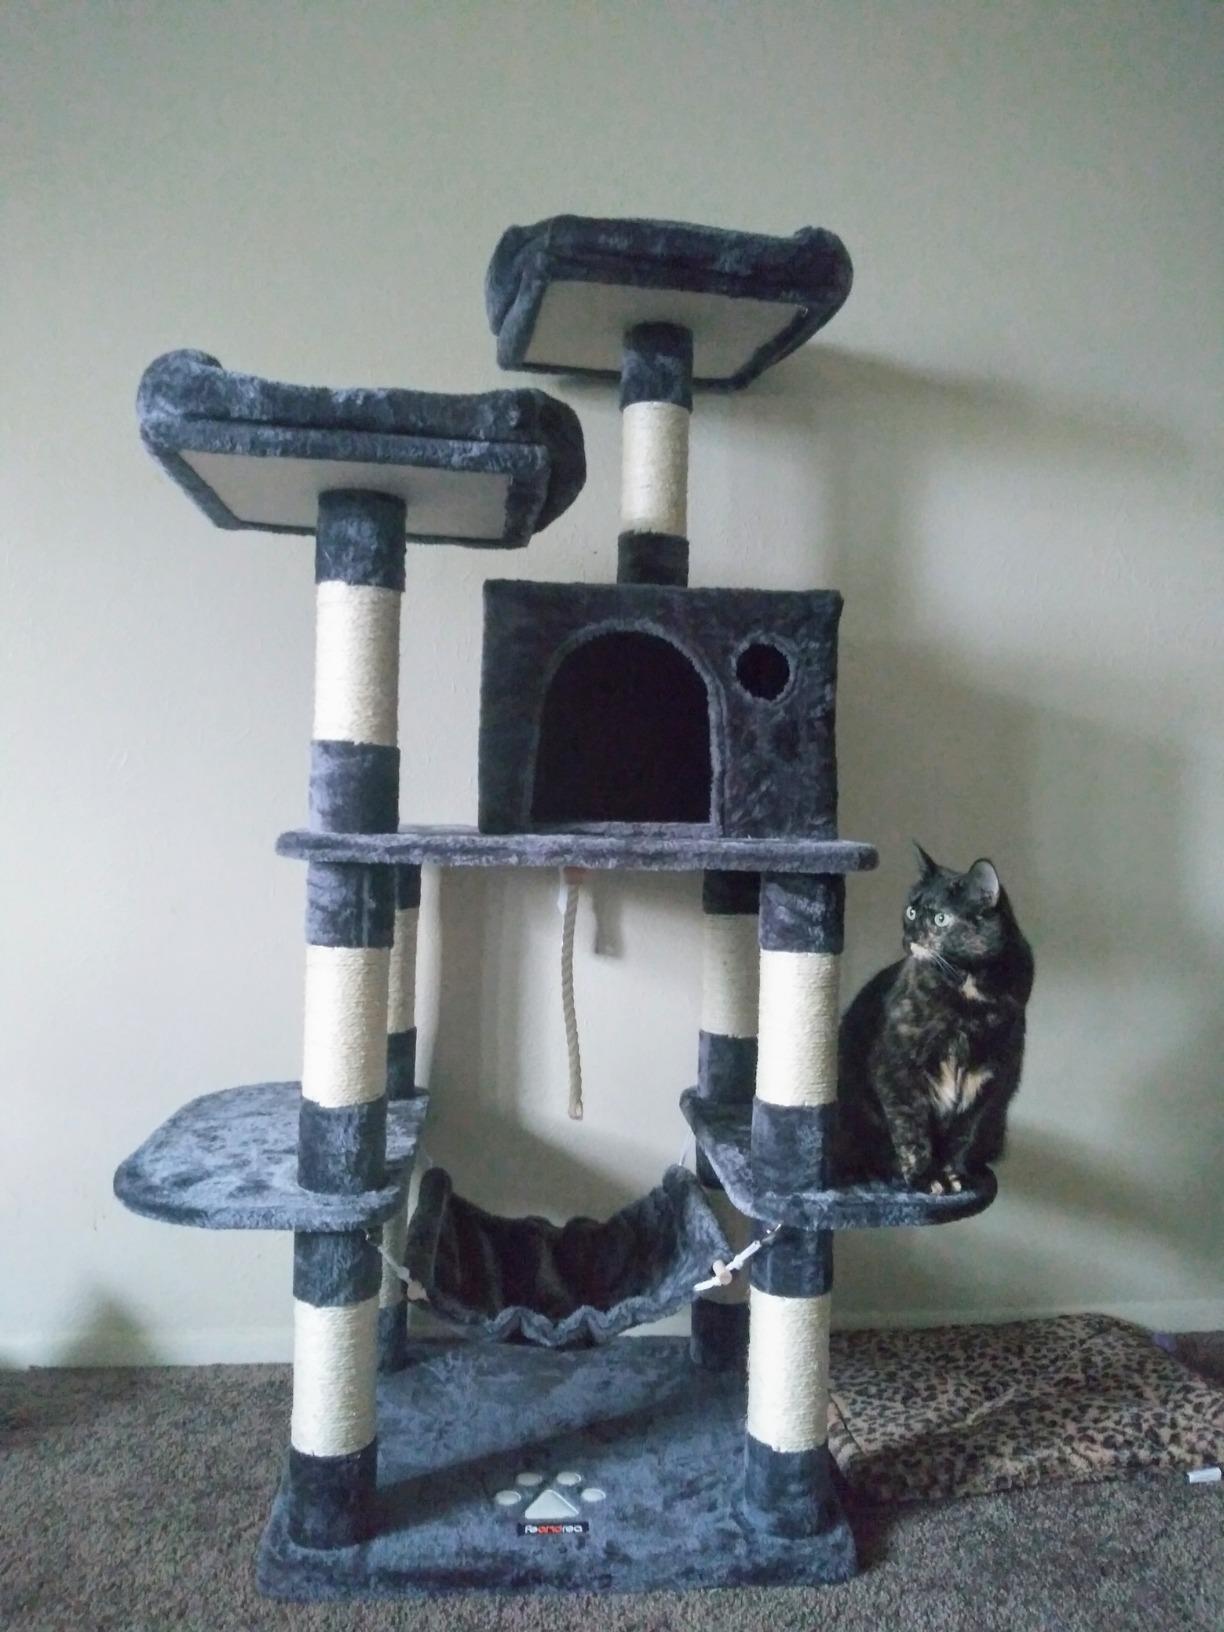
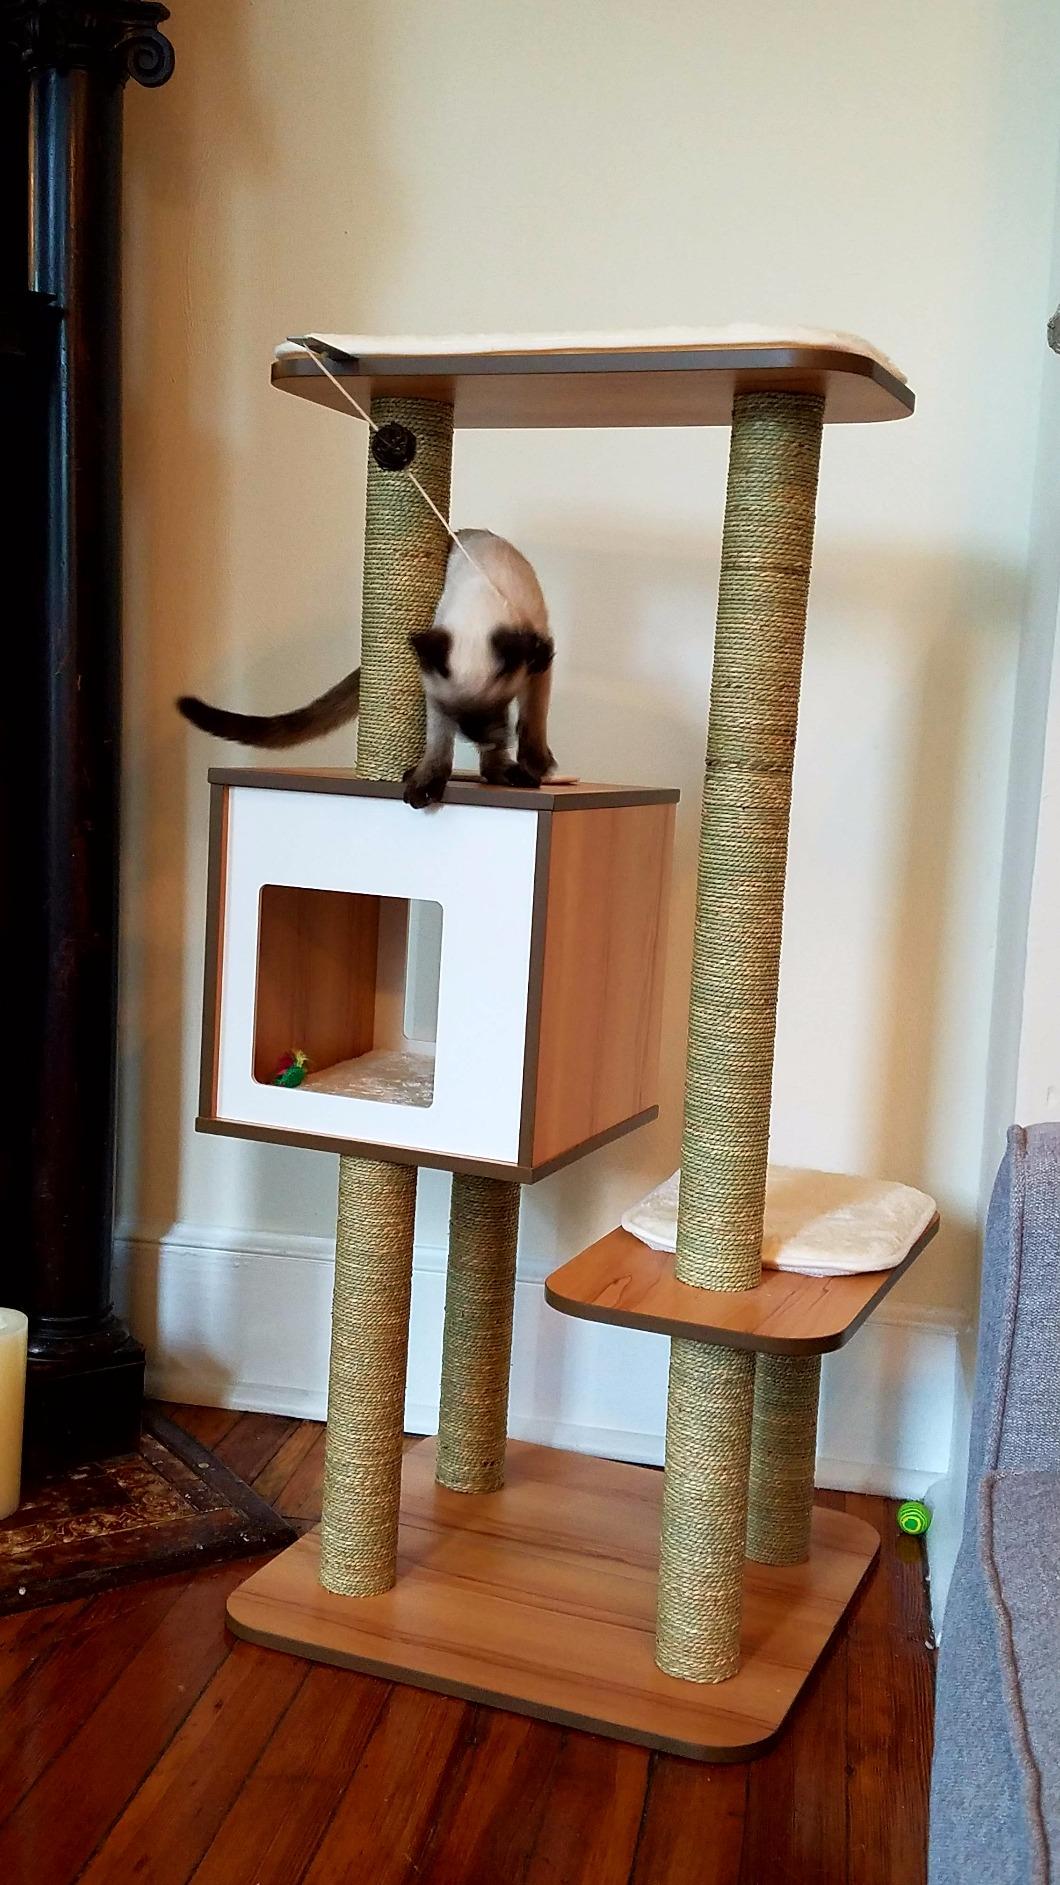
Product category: items_cat tree
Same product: no